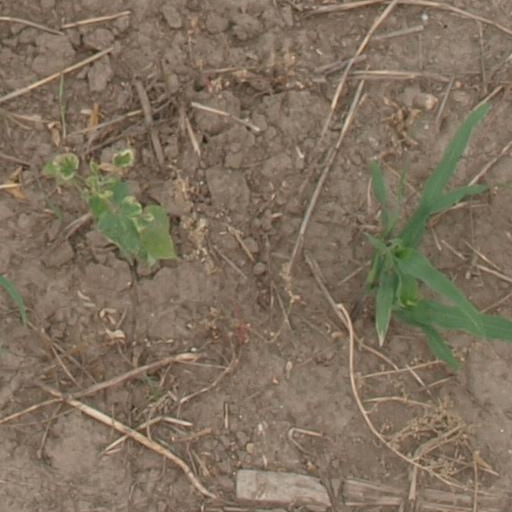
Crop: maize; corn